Peggy Willis-Aarnio

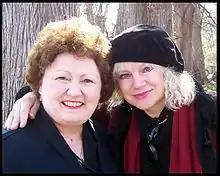
with Galina Panova.

Willis-Aarnio choreographed more than 80 original ballets, including "Dracula: The Ballet" which aired on PBS in 1982. She created over 70 original ballets and modern ballet works for Texas Tech University students.